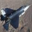
Label: airplane